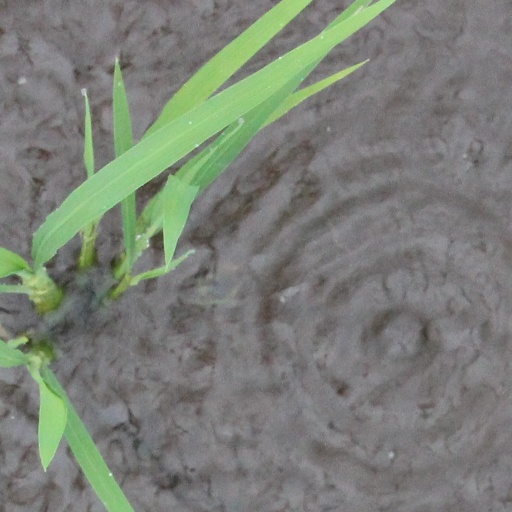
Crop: rice